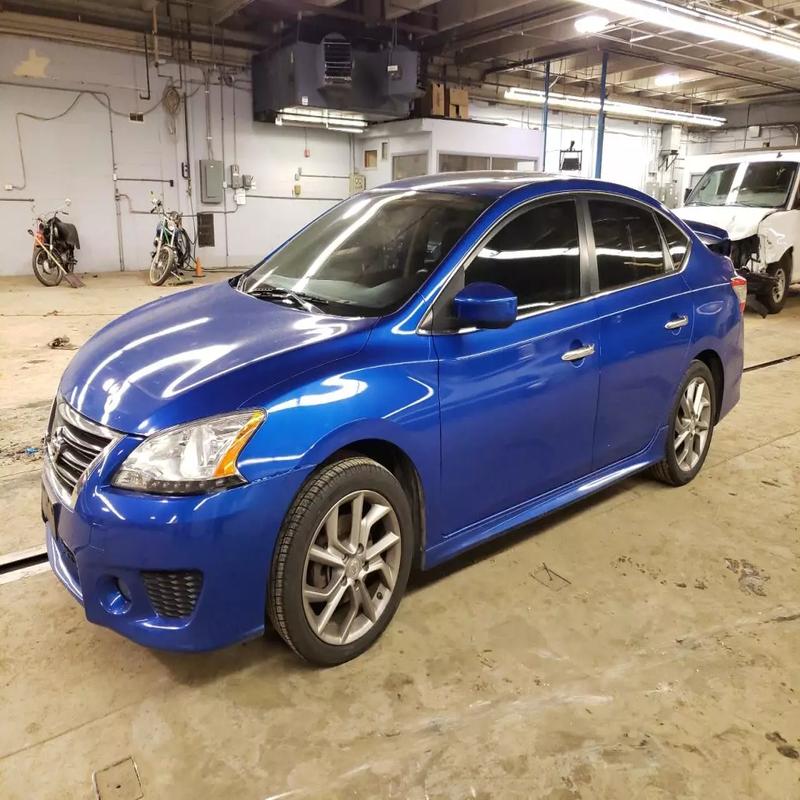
Aucun dommage détecté.
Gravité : aucun